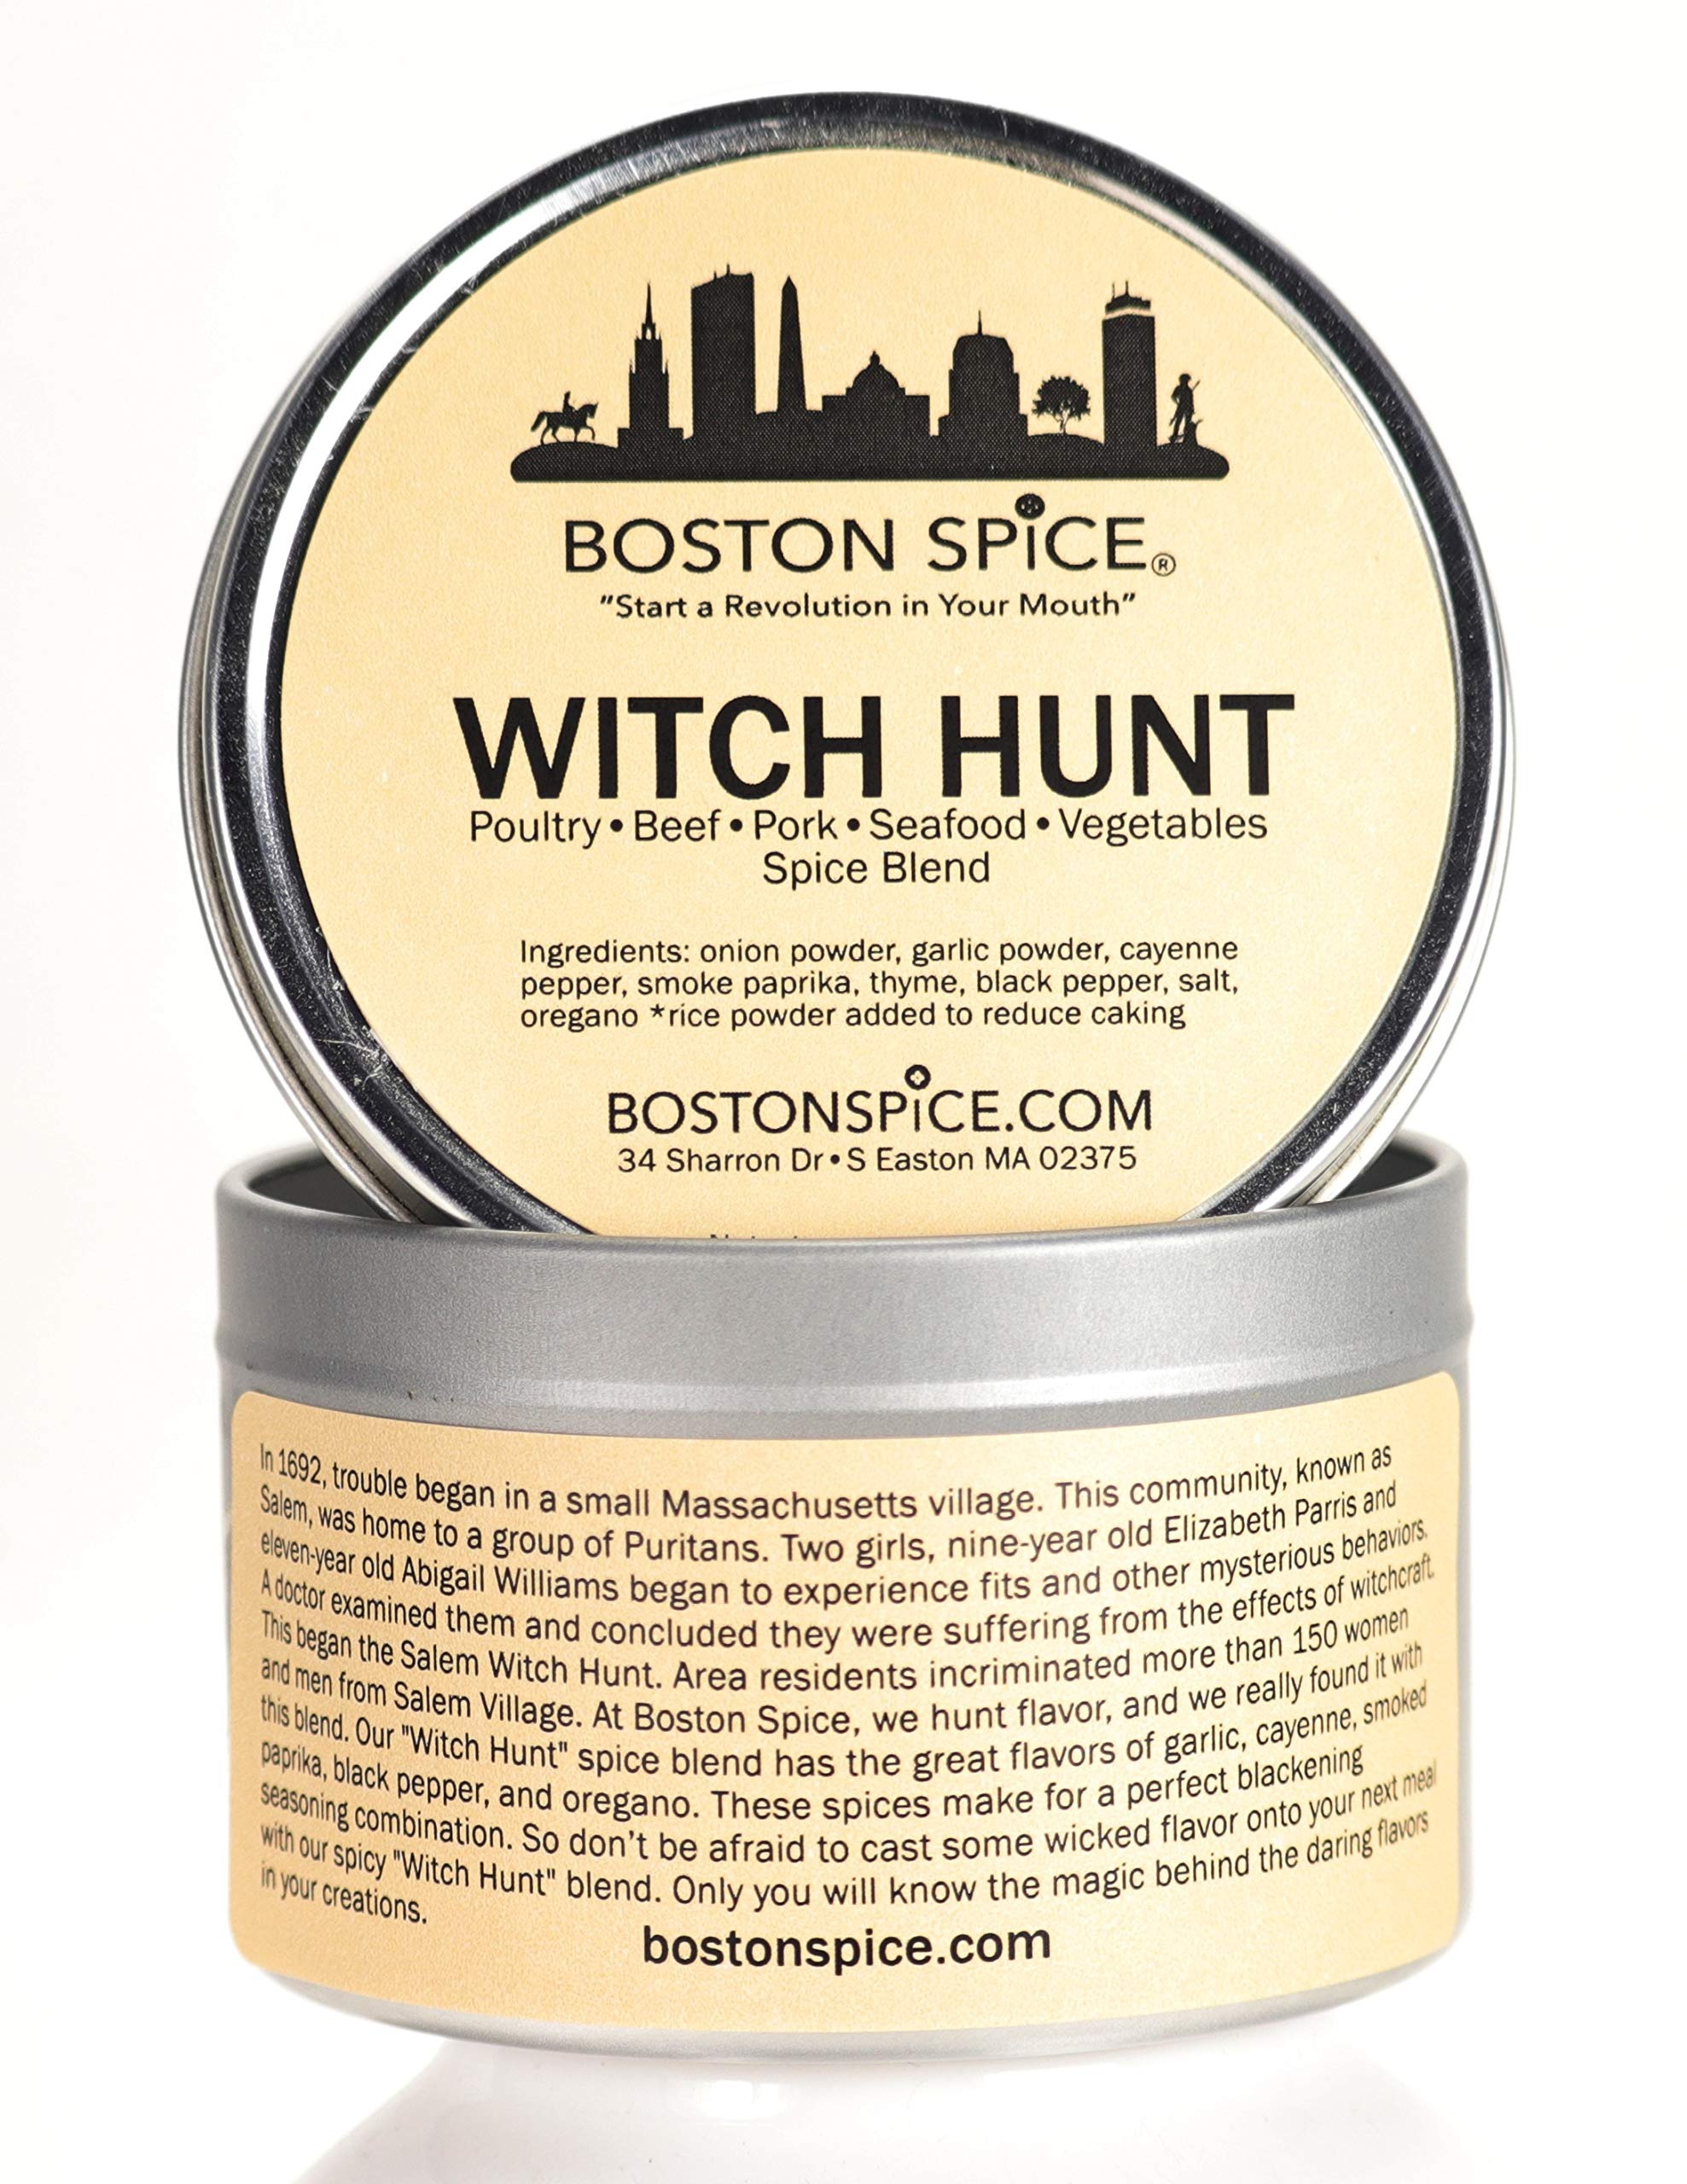
Item Name: Boston Spice Witch Hunt Handmade Gourmet Seasoning Blend Beef Steak Pork Poultry Chicken Ribs Seafood Fish Vegetables Wings Grilling Barbecue Smoker Dry Rub Meat Turkey Blackening 1 Cup wt. 5.5oz/157g
Bullet Point 1: At Boston Spice, all of our gourmet artisanal spice blends are handcrafted using only premium quality ingredients for superior flavor and taste. Freshness and quality matters here at Boston Spice and we take great pride in giving you the best spice blends that you will find anywhere. *If you would like any particular ingredient adjusted, send us a message before ordering.
Bullet Point 2: To give you the quality you deserve, each spice blend you purchase is blended for you, FRESH TO ORDER, by us here at Boston Spice, so that we can ship to you the best tasting and flavorful spice blends directly to your home, to a loved one as a gift, or to your restaurant. You won’t find that quality and flavor with other spice companies. You will only find it here at Boston Spice.
Bullet Point 3: Our spice blends are sold by measured volume, not by weight. Example: 1/4 cup, 1/2 cup, 1 cup. That way you will know how much spice you are purchasing to suit your needs and recipes.
Bullet Point 4: “Start A Revolution In Your Mouth - Win The War Over Flavorless Food Is Over" - There is no wrong way to use and enjoy Boston Spice blends. At Boston Spice, we encourage you to try our spices on whatever you feel like eating. HUZZAH! - HUZZAH!! - HUZZAH!!!
Bullet Point 5: Comes in a food safe metal tin.
Product Description: <b>Start A Revolution In Your Mouth. The War On Flavorless Food Is Over. HUZZAH</b><BR><br> In 1692, trouble began in a small Massachusetts village. This community, known as Salem, was home to a group of Puritans. Two girls, nine-year old Elizabeth Parris and eleven-year old Abigail Williams began to experience fits and other mysterious behaviors. A doctor examined them and concluded they were suffering from the effects of witchcraft. This began the Salem Witch Hunt. <BR><BR>At Boston Spice, we hunt flavor, and we really found it with this blend. Our "Witch Hunt" spice blend has the great flavors of garlic, cayenne, smoked paprika, black pepper, and oregano. These spices make for a perfect blackening seasoning combination. So don’t be afraid to cast some wicked flavor onto your next meal with our spicy "Witch Hunt" blend. Only you will know the magic behind the daring flavors in your creations. <BR><BR>We are a spice blend company called <b>BOSTON SPICE</b>, located just outside of Boston, Massachusetts. We created our line of spice and seasoning blends because of our love of tasty, flavorful food and the history behind the great city of Boston. We make spice blends and rubs, with a Boston twist. To maintain freshness, every spice blend we make is hand-crafted, hand-blended, and hand-packaged by us when your order is placed. We do not add any chemical additives as other spice companies do. <BR><BR>At <b>BOSTON SPICE</b>, we freshly prepare and blend natural dried herbs and spices to win the war over eating flavorless, flat, bland, dull, and one-dimensional foods. Whether it be beef, poultry, pork, seafood, pasta, baked goods, or those all-important vegetables, <b>BOSTON SPICE</b> will have the right blend necessary to make you the Commanding General of your kitchen. We are here to help you conquer the flavor war raging in your mouth.
Value: 1.0
Unit: Count

Price: 14.49